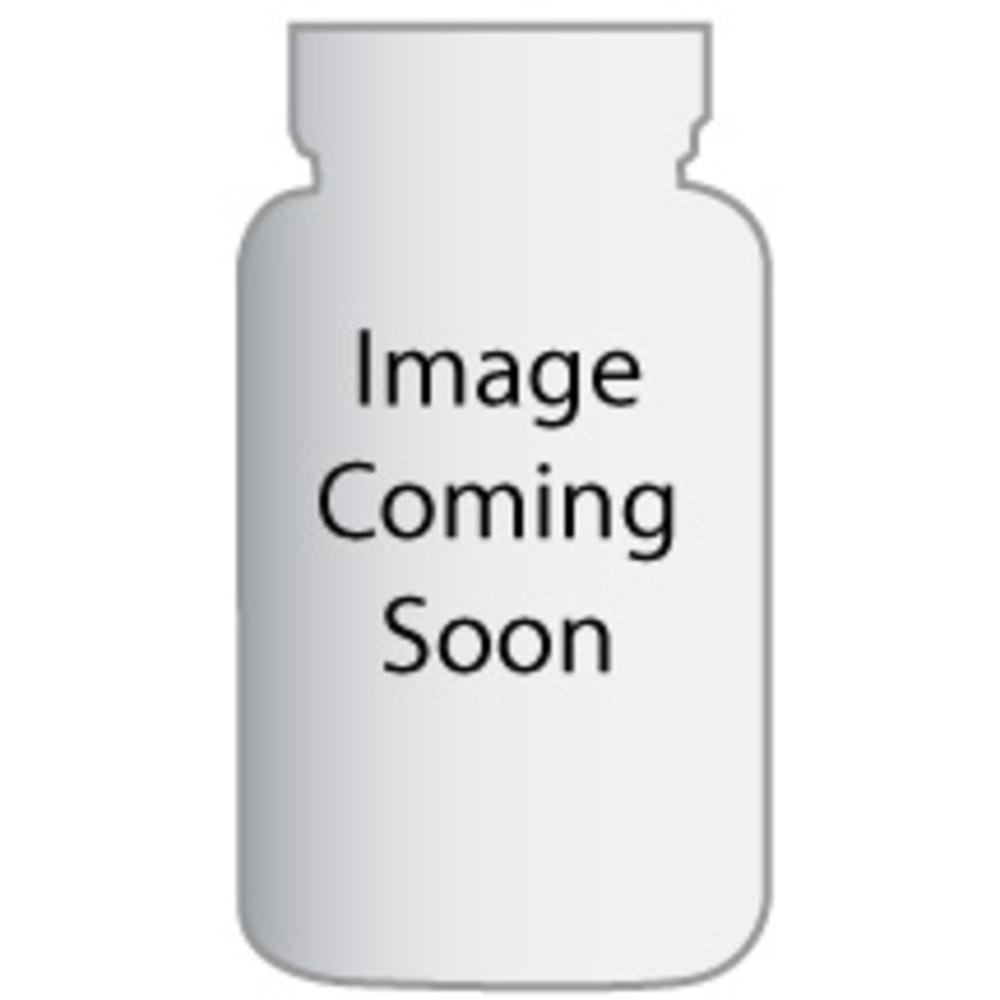
Item Name: Lotus Foods Gourmet Heat and Eat Rice Bowls, Jasmine, 7.4 Ounce (Pack of 6)
Bullet Point 1: Contains 6 - 7.4 oz bowls
Bullet Point 2: One of the finest fragrant rices grown with a buttery taste and soft, sticky texture
Bullet Point 3: Ready-to-eat in just 60-90 seconds, Organic, Whole Grain, Gluten Free, Fair Trade and Vegan
Bullet Point 4: Grown on farms conserving water, reducing methane emissions and improving farmer incomes
Bullet Point 5: Delicious on its own, in pilafs, rice bowls or salads
Value: 44.4
Unit: ounce

Price: 2.98